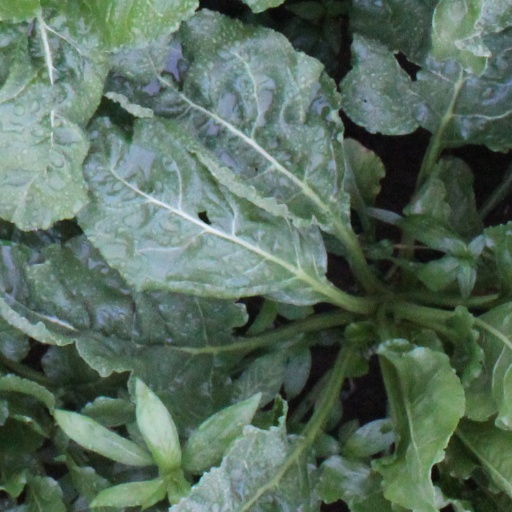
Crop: sugar beet